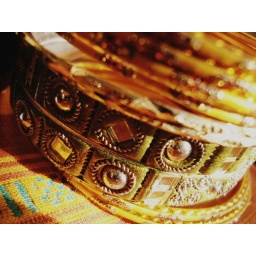
these are to go with my green and yellow dance costume! underneath is my new yellow practice sari :)